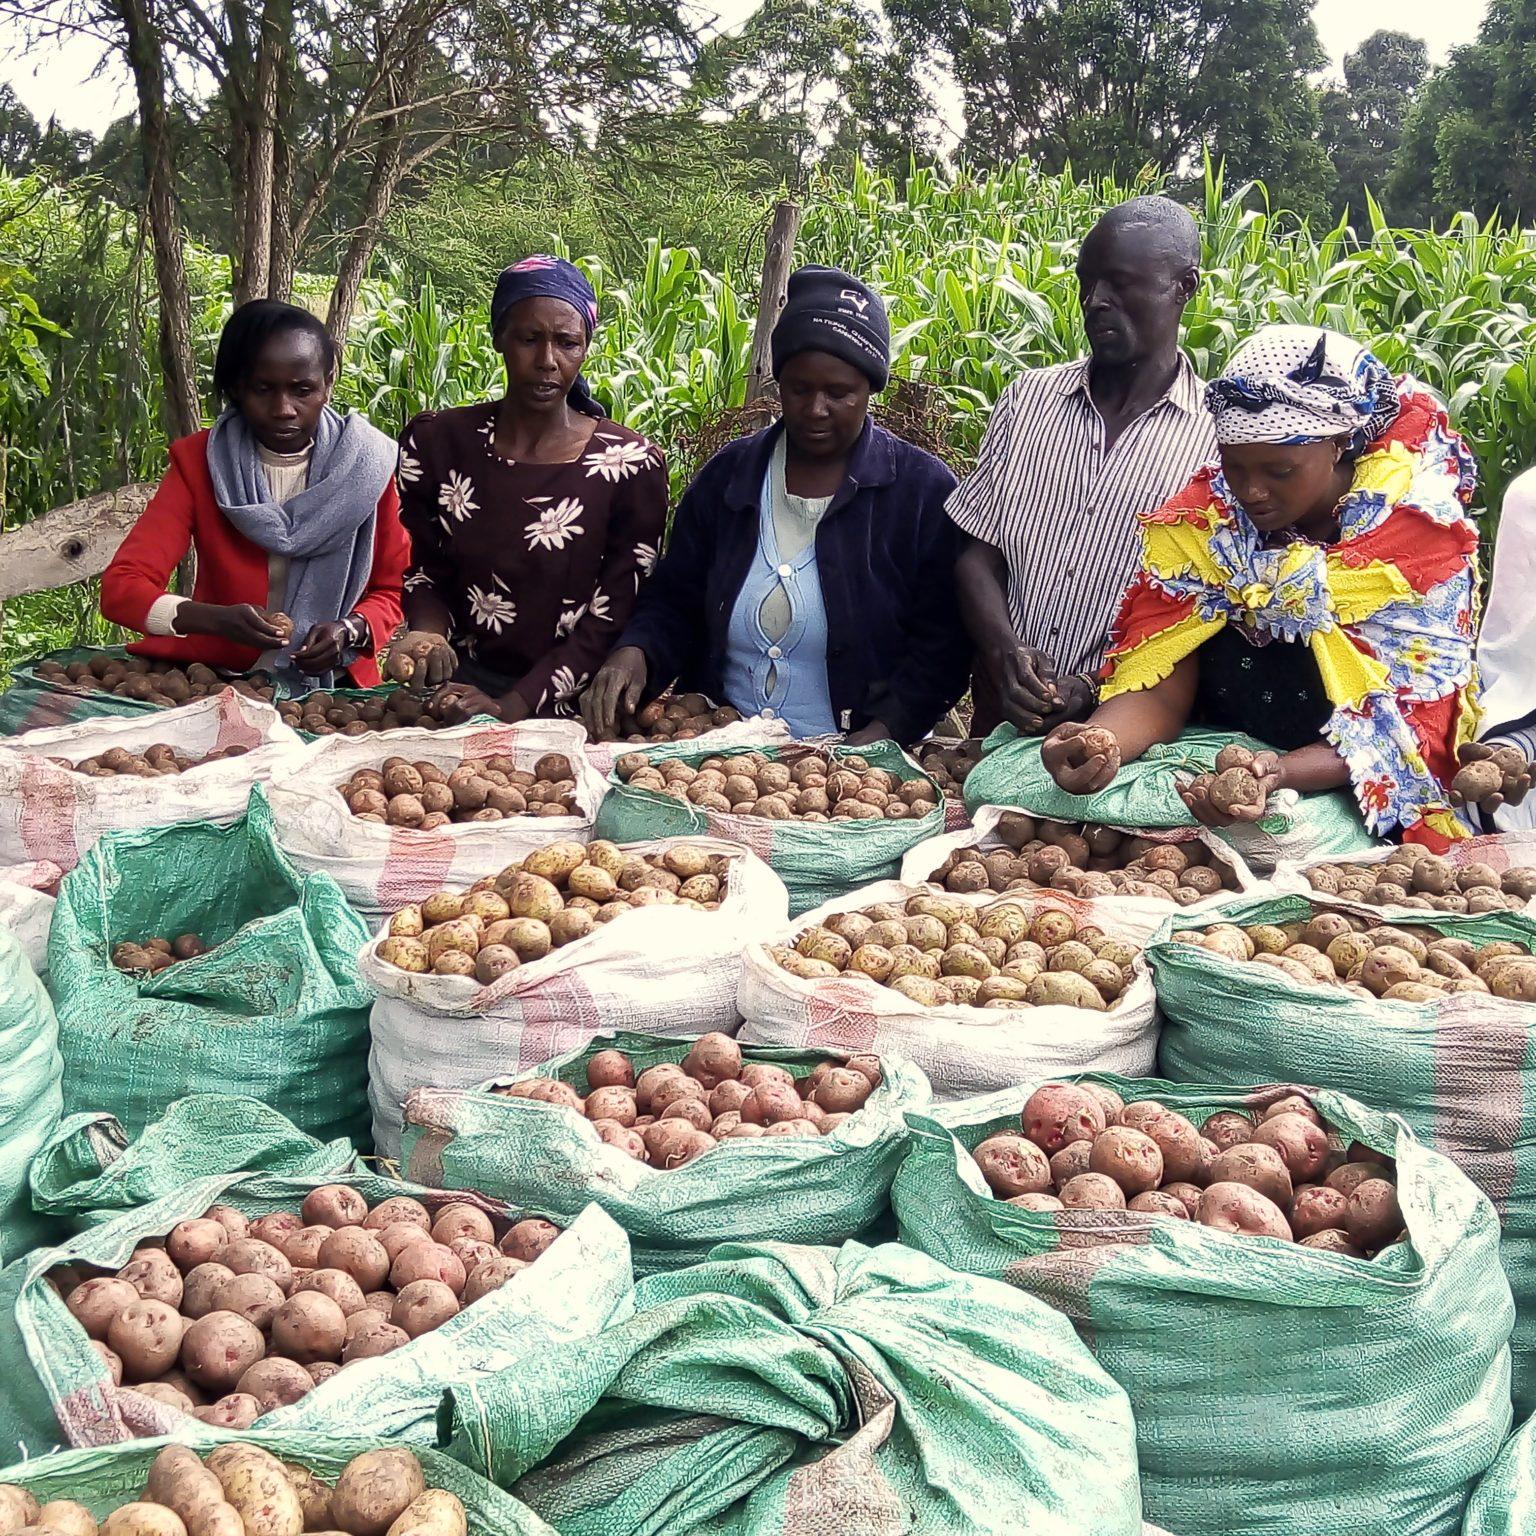
Jopo la watu waliopo katika eneo mfano wa shamba, lenye mkusanyiko wa vifungashio vilivyohifadhi mazao ya biashara aina ya viazi, ikiashiria kuwa ni eneo la shamba lililotumika kwa ajili ya uzalishaji wa mazao hayo.